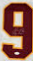
Number: 9